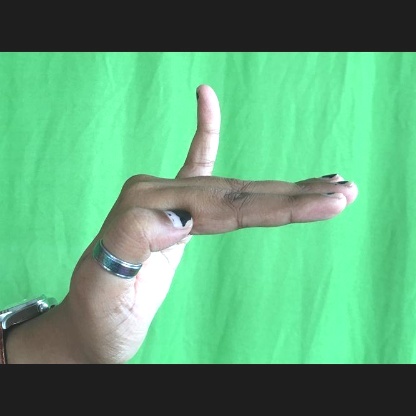
Mudra: Hamsapaksha